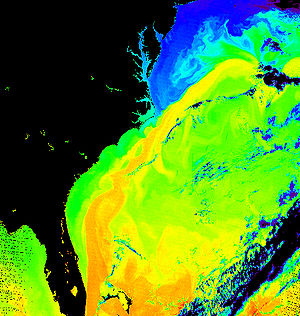
Golfstrømmen
Golfstrømmen er her vist i orange og gule farver, repræsenterende en højere vandtemperatur i Atlanterhavet. Golfstrømmens første møde med den kolde Labradorstrøm ved Cape Hatteras ses tydeligt. Kilde: NASA.
Golfstrømmen er en varm, kraftig og hurtig havstrøm, som fører vand fra Den Mexicanske Golf gennem Floridastrædet og ud i Atlanterhavet i nord-nordøstlig retning. Den følger den amerikanske østkyst til mellem Cape Hatteras og Newfoundland, hvor den drejer mod øst og tager retning mod Nordeuropa.